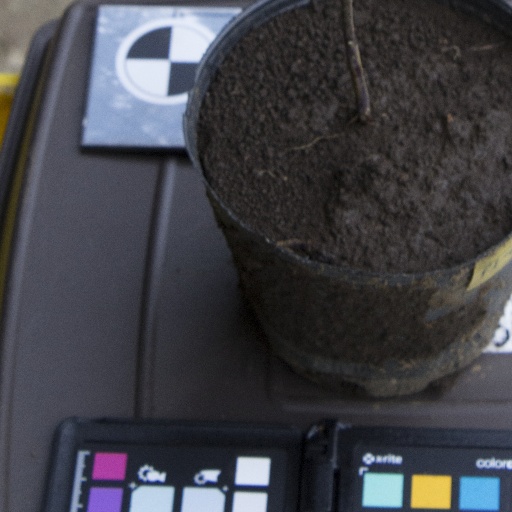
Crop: soybean